William Gallas

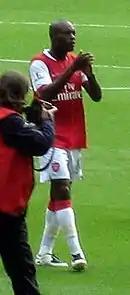
Gallas applauding supporters

Gallas signed a four-year contract with Arsenal, where he took the number 10 shirt vacated by the recently retired Dennis Bergkamp. In an October 2006 interview with the official team magazine, Arsenal manager Arsène Wenger explained his decision to hand him the squad number 10 (traditionally a forward's or a midfielder's number): "Number three was uncomfortable for him and I had given the rest of the numbers out. In the end I thought it might be a good idea to give the number ten to a defender, because a striker would suffer a lot with the comparison with Dennis. At first I was reluctant to give Dennis's number out, and especially to a defender, but overall I think it's better that way."